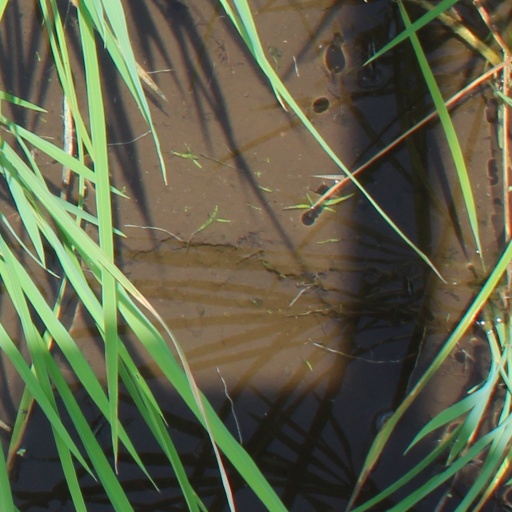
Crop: rice